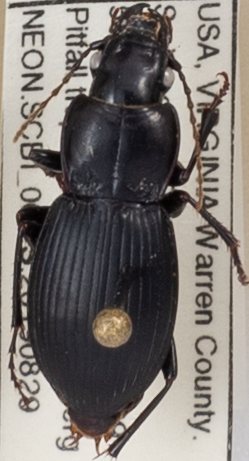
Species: Cyclotrachelus sigillatus
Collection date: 2019-08-29 04:00:00
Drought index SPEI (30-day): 0.074
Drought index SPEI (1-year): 1.69
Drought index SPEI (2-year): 2.09